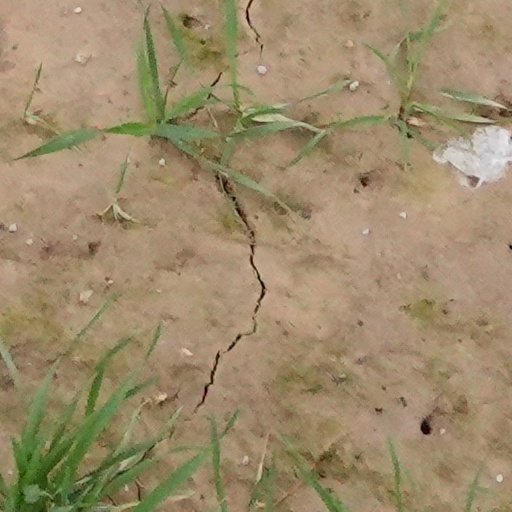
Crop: wheat